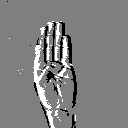
ASL letter: b